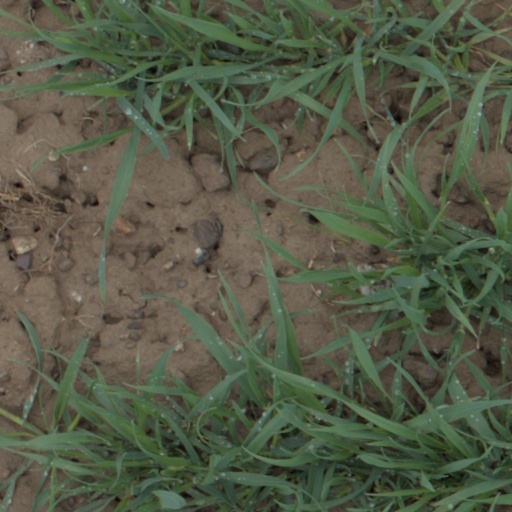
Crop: wheat